USS President (1800)

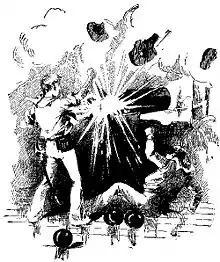
A cannon explodes during the pursuit of

In 1807, the "Chesapeake"-"Leopard" Affair heightened tensions between the United States and Britain. In preparation for further hostilities, Congress began authorizing naval appropriations, and "President" recommissioned in 1809 under the command of Commodore John Rodgers. She made routine and uneventful patrols, mainly along the United States' eastern seaboard, until 1 May 1811, when the British frigate stopped the American brig "Spitfire" from New York and impressed her apprentice sailing master, John Diggio.